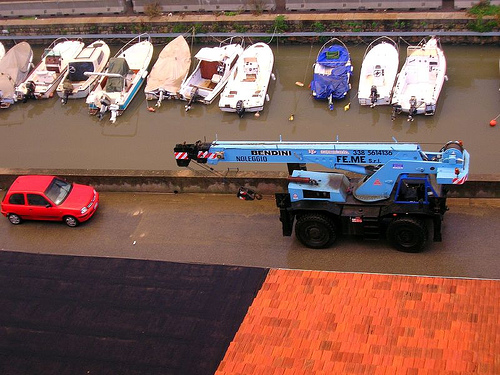
user: Given an image and a question. Answer the question in a short answer. Question: What is the large blue vehicle called? Short Answer:
assistant: crane